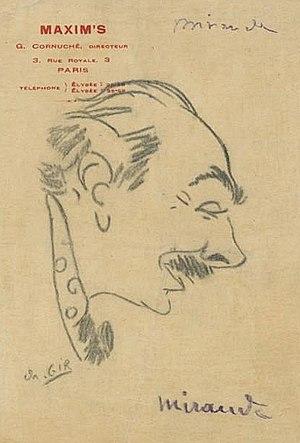
Anatole Charles Le Querrec, dit Yves Mirande, est un dramaturge, scénariste et réalisateur français, né le 8 mai 1876 à Bagneux et mort le 17 mars 1957 dans le 16ᵉ arrondissement de Paris.
Charles-Félix Girard, dit Charles Gir ou Ch. Gir, est un artiste peintre, sculpteur, dessinateur, affichiste et caricaturiste français, né le 1ᵉʳ novembre 1883 à Tours est mort le 22 mars 1941 à Bordeaux.